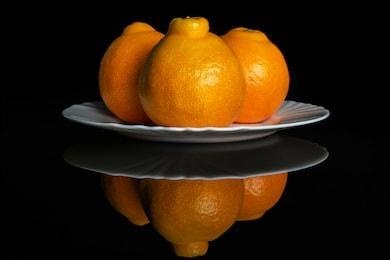
Label: mandarine